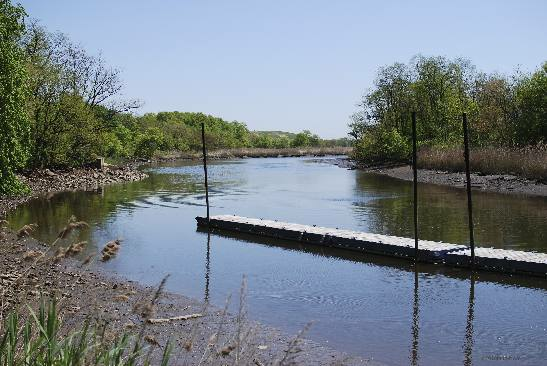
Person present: No